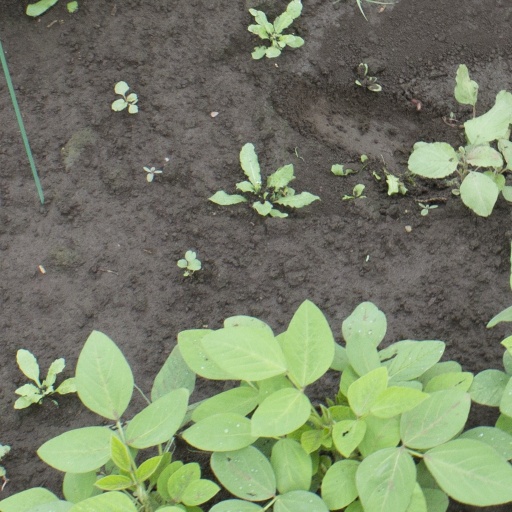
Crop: soybean